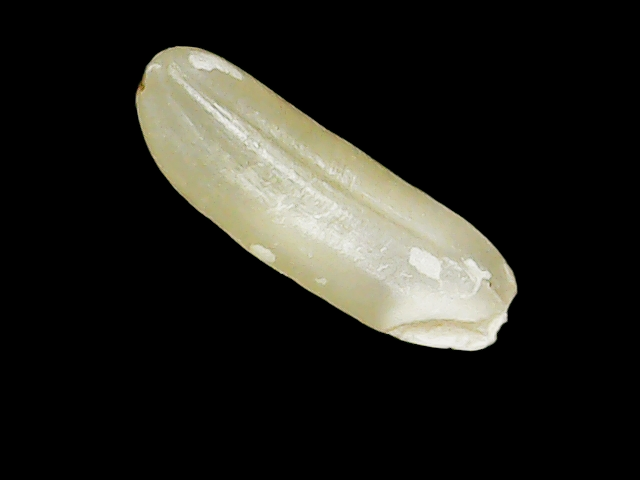
Rice variety: Binadhan16